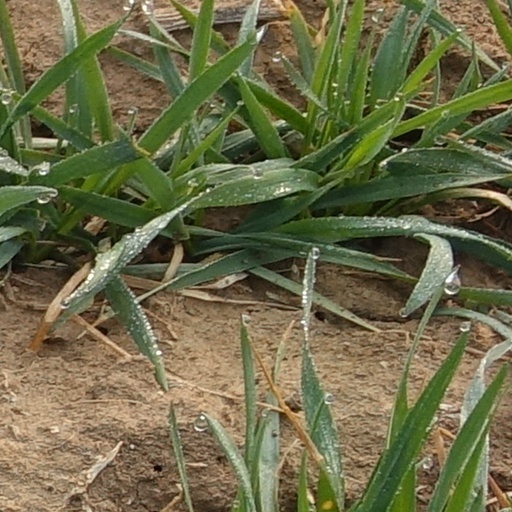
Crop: wheat